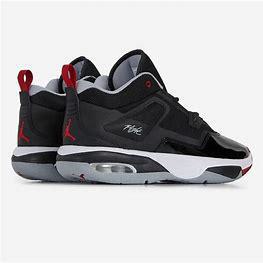
Brand: Jordan
Model: Stay Loyal 3